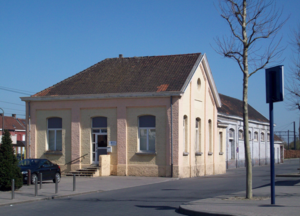
La gare de Menin est une gare ferroviaire de la ligne 69 de Courtrai à Poperinge située à proximité du centre-ville de Menin, en Région flamande dans la province de Flandre-Occidentale.